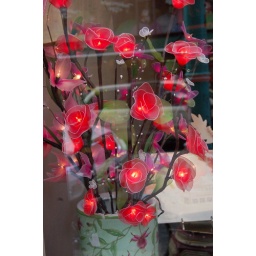
Strange electric flowers in a Chinatown shop window layered with a reflection of the street traffic. SF, 1/13/10.